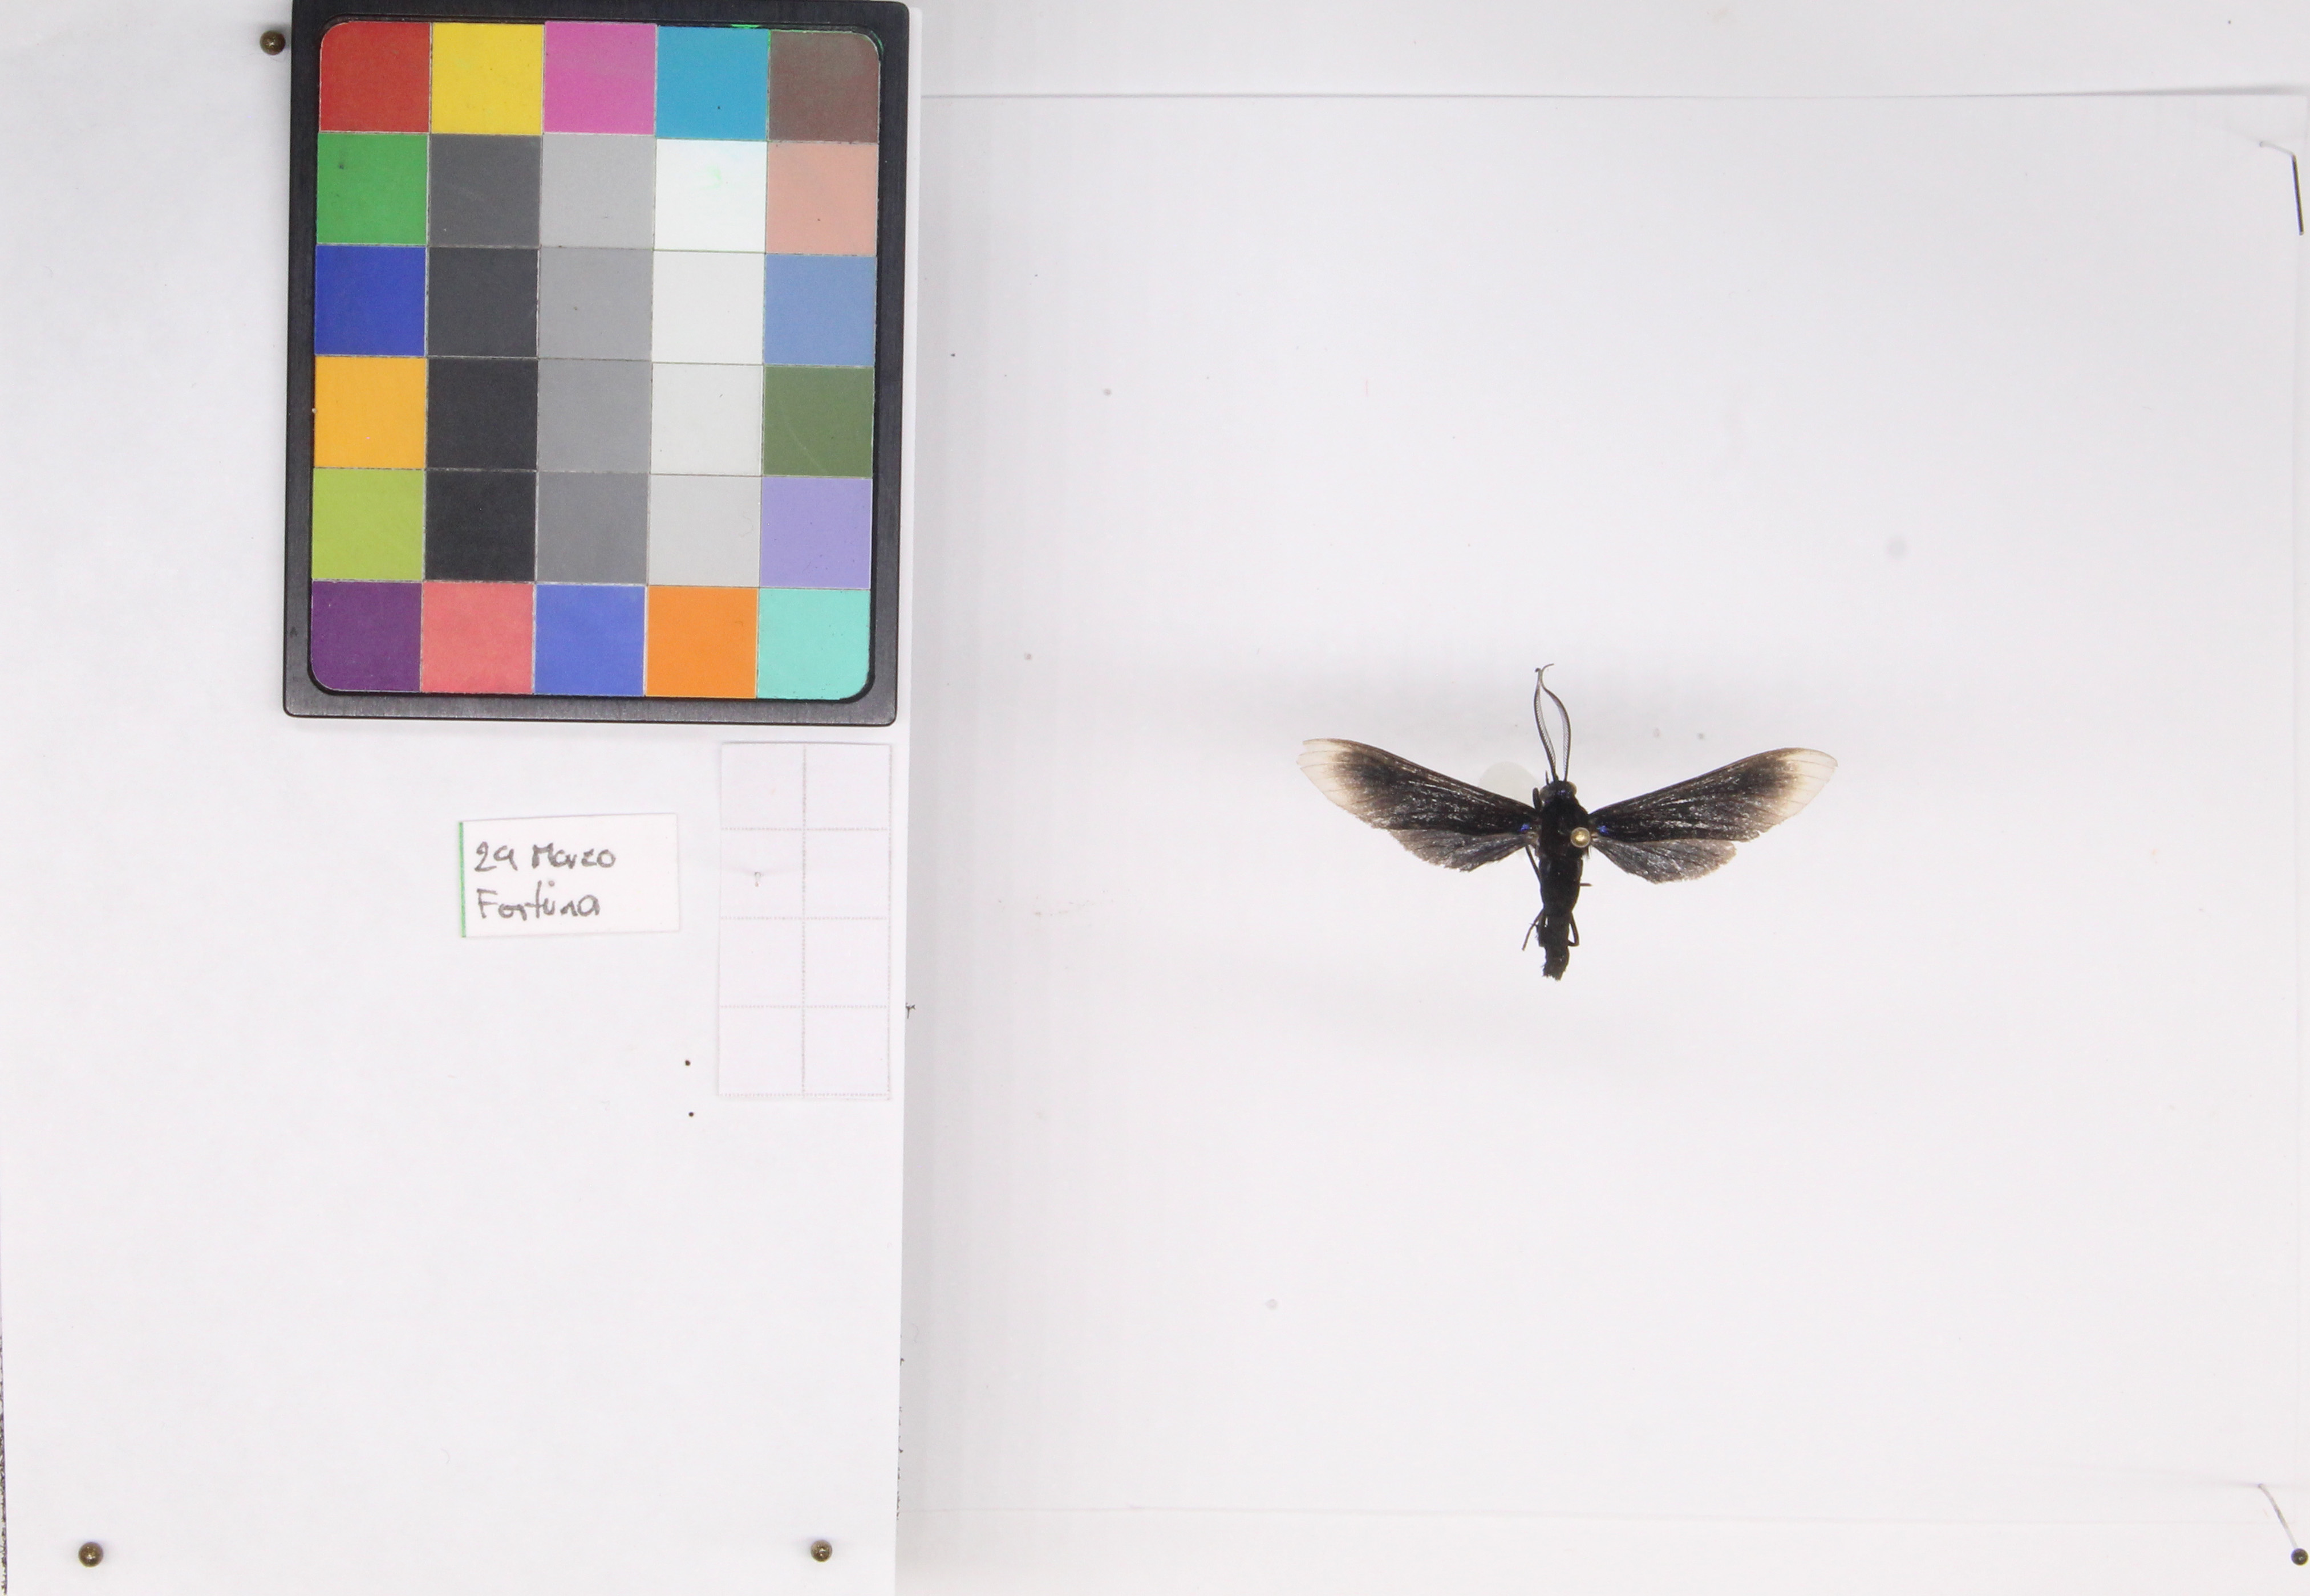
Label: moth
Location: Fortuna